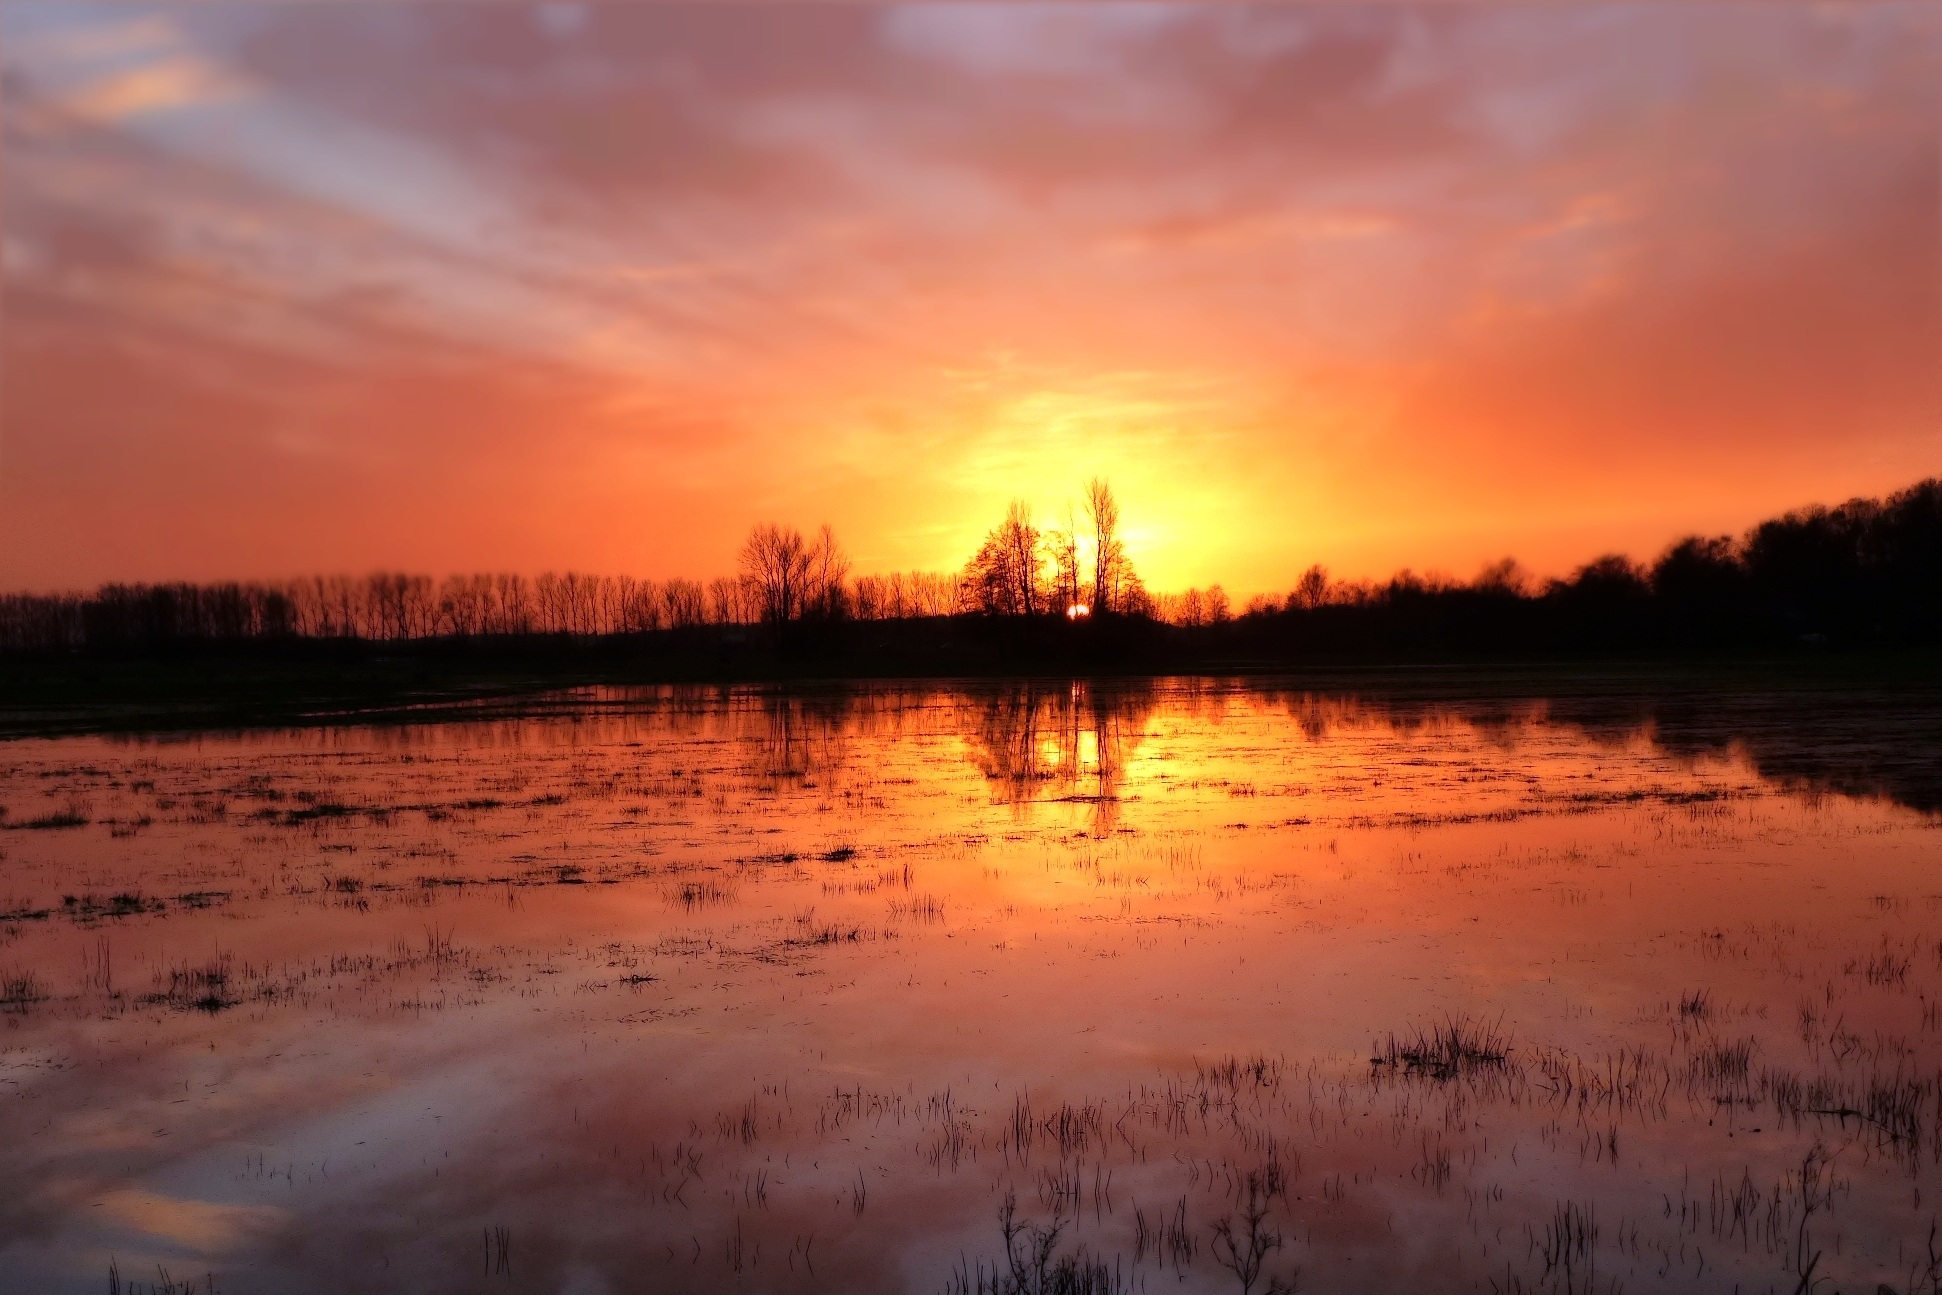
cloud, sky, sun, sunrise, sunset, sunlight, morning, lake, dawn, atmosphere, dusk, evening, reflection, flood, clouds, afterglow, reported, atmospheric phenomenon, red sky at morning